Chikara Grand Championship

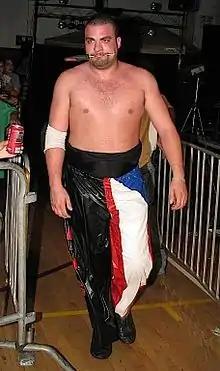
Eddie Kingston, winner of the "12 Large: Summit" and the inaugural Chikara Grand Champion

On April 21, Vavasseur announced the result of the vote. Castagnoli had received the most votes, getting five votes from his seven stablemates. The others qualified were Jigsaw with three votes and Amasis, Brodie Lee, Eddie Kingston, Fire Ant, Hallowicked, Icarus, Mike Quackenbush, Sara Del Rey, UltraMantis Black and Vin Gerard, all with two votes. Vavasseur then revealed that the twelve wrestlers would then be divided into two blocks in a round-robin tournament, starting on May 21. On April 11, Chikara Wrestle Factory graduate and former Chikara Young Lions Cup Champion Larry Sweeney committed suicide. On April 29, Chikara announced that the tournament to determine the promotion's first ever singles champion would be named "12 Large: Summit", after Sweeney's catchphrase and finishing maneuver. On May 10, Chikara revealed the tournament's block structure and rules; each match in the tournament had a 60-minute time limit, a win was worth two points and a draw one point. The top wrestler from each block would then face each other on November 13 to determine the first ever Chikara singles champion.